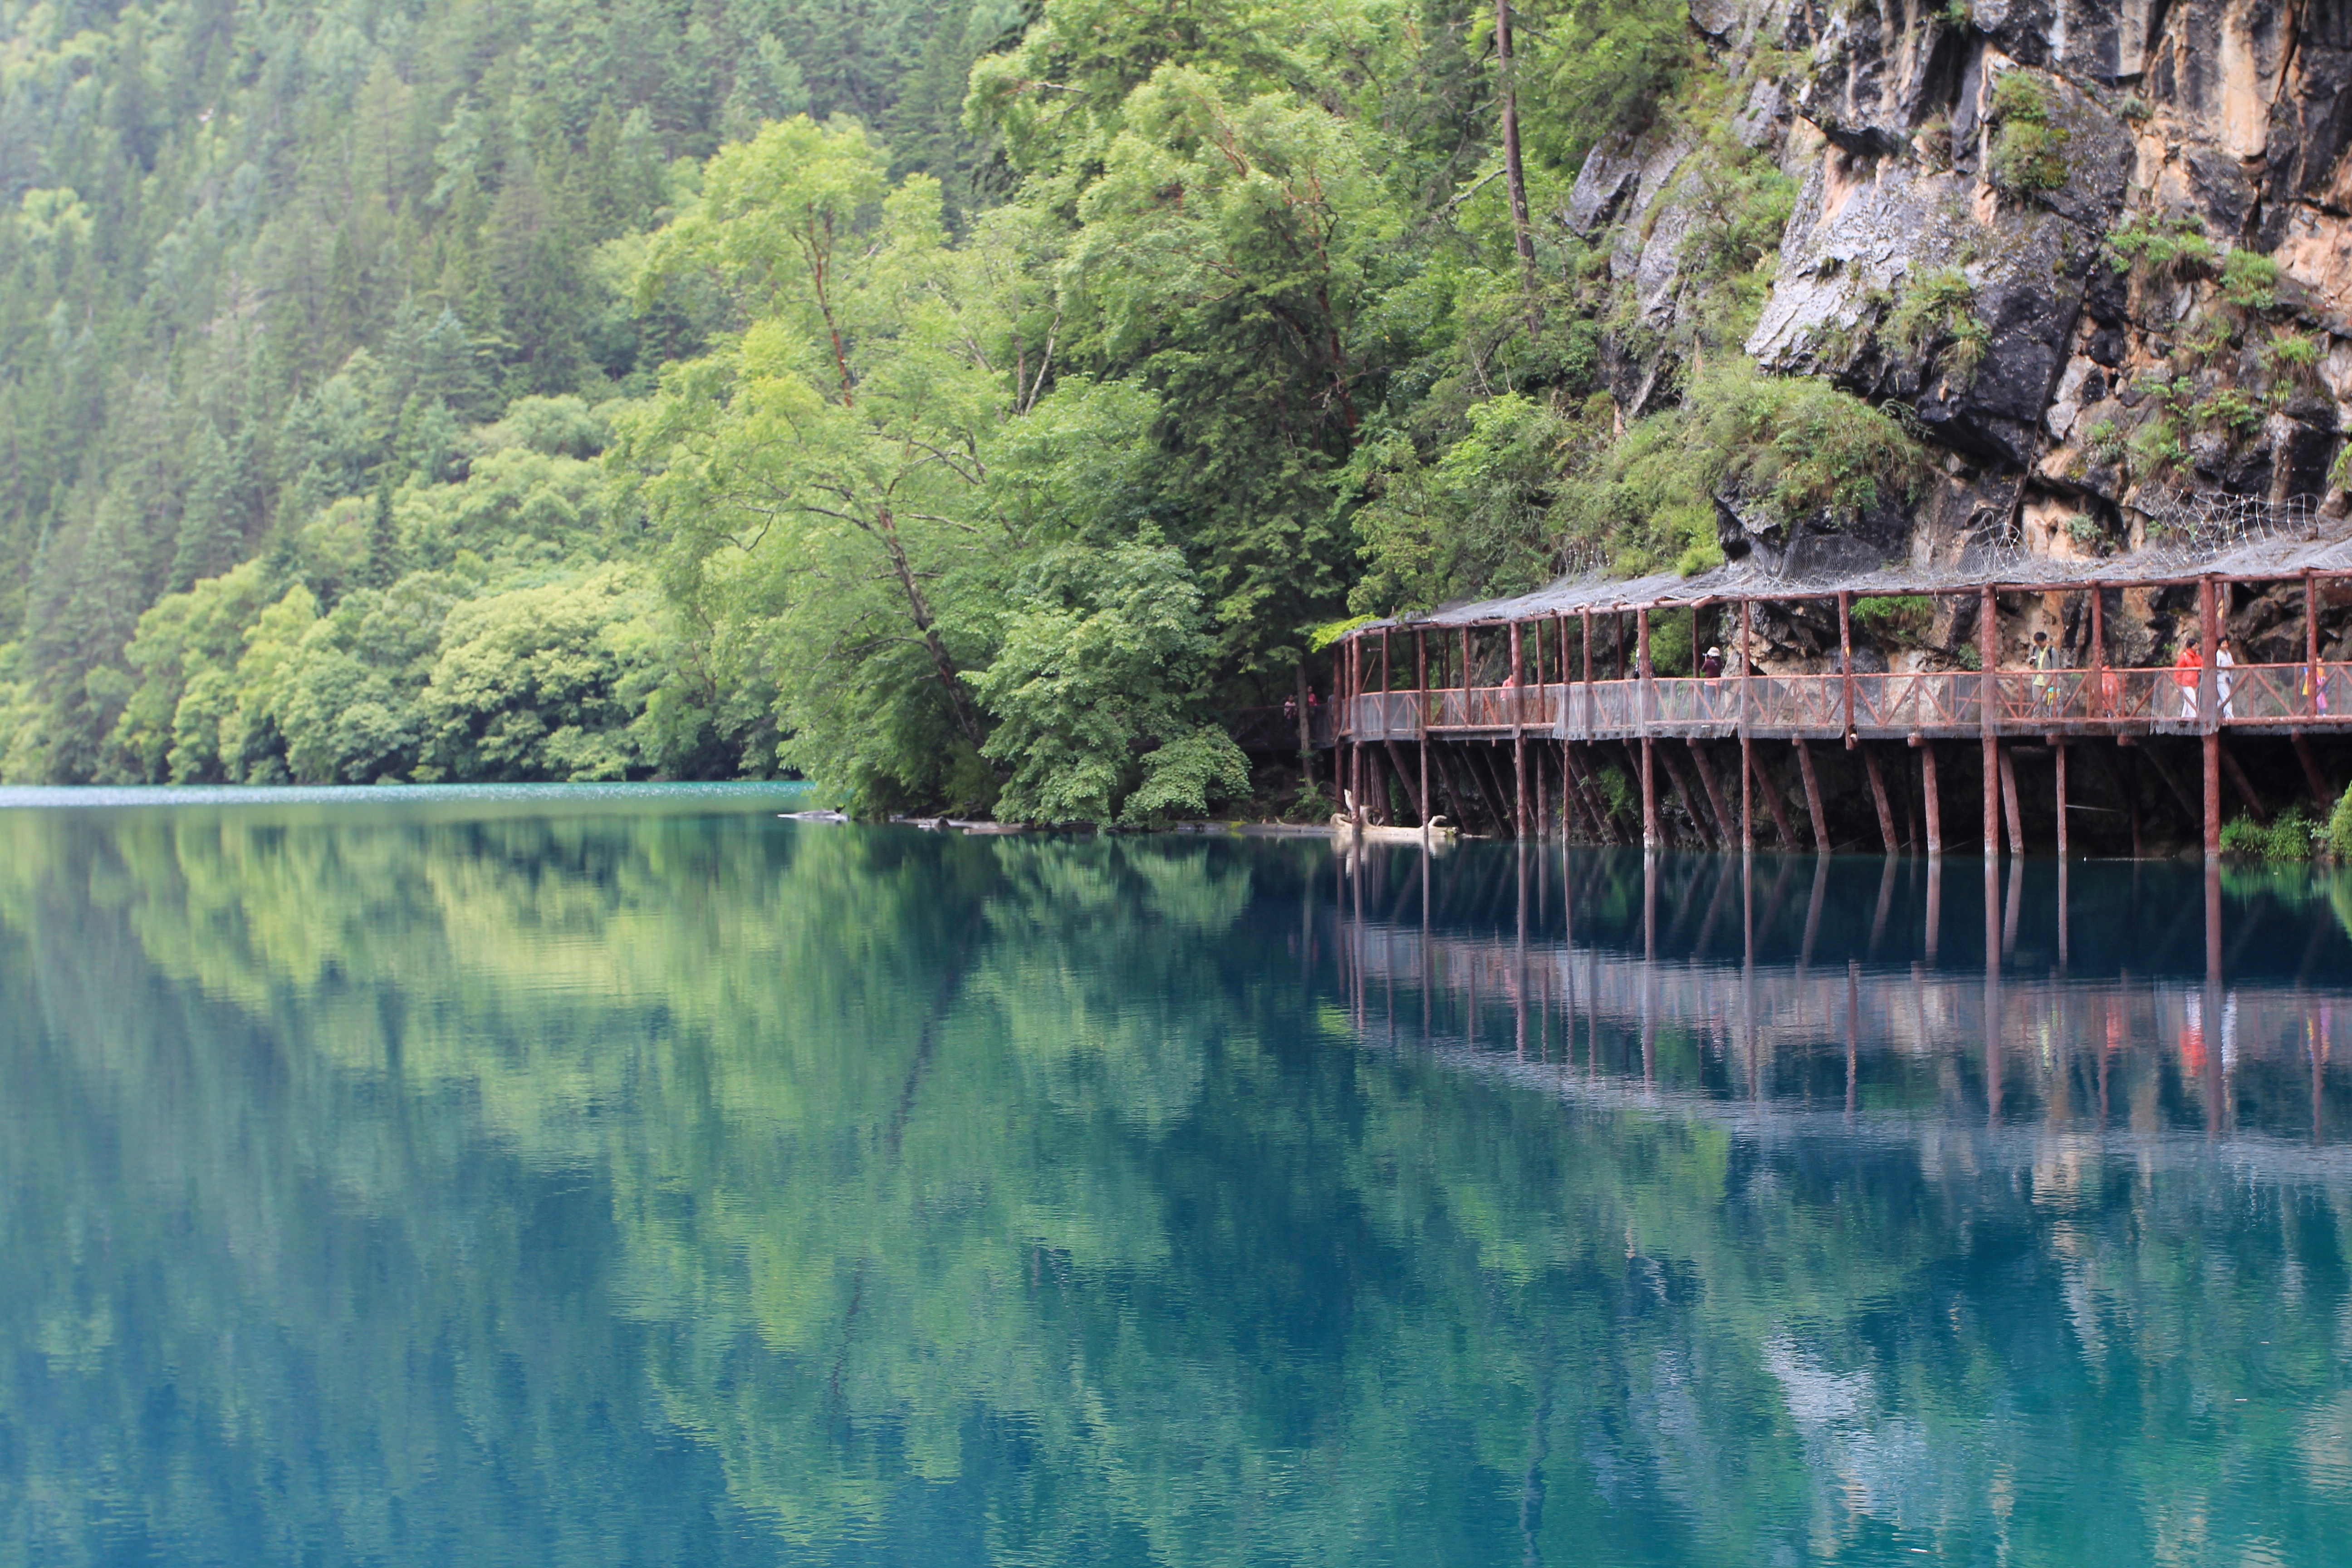
water, bridge, lake, river, reflection, reservoir